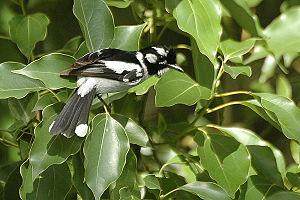
Ceci est une liste des oiseaux endémiques ou quasi-endémiques d'Australie.